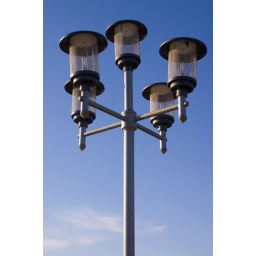
Single lantern with 5 lamps on a background of the blue sky in Grodno